Tanks of the Polish Armoured Forces

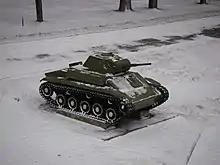
A T-70 light tank

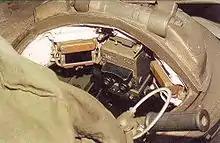
POD-72 commanders sight

This series of offensive and defensive operations came to be known as the Battle of Falaise in which a large number of German army and SS divisions were trapped in the Falaise pocket and subsequently destroyed. Maczek's division had the crucial role of closing the pocket at the escape route of those German divisions, hence the fighting was absolutely desperate and the 2nd Polish Armoured Regiment, 24th Polish Lancers and 10th Dragoons supported by the 8th and 9th Infantry Battalions took the brunt of German attacks trying to break free from the pocket. Surrounded and running out of ammunition they withstood incessant attacks from multiple fleeing panzer divisions for 48 hours until they were relieved.